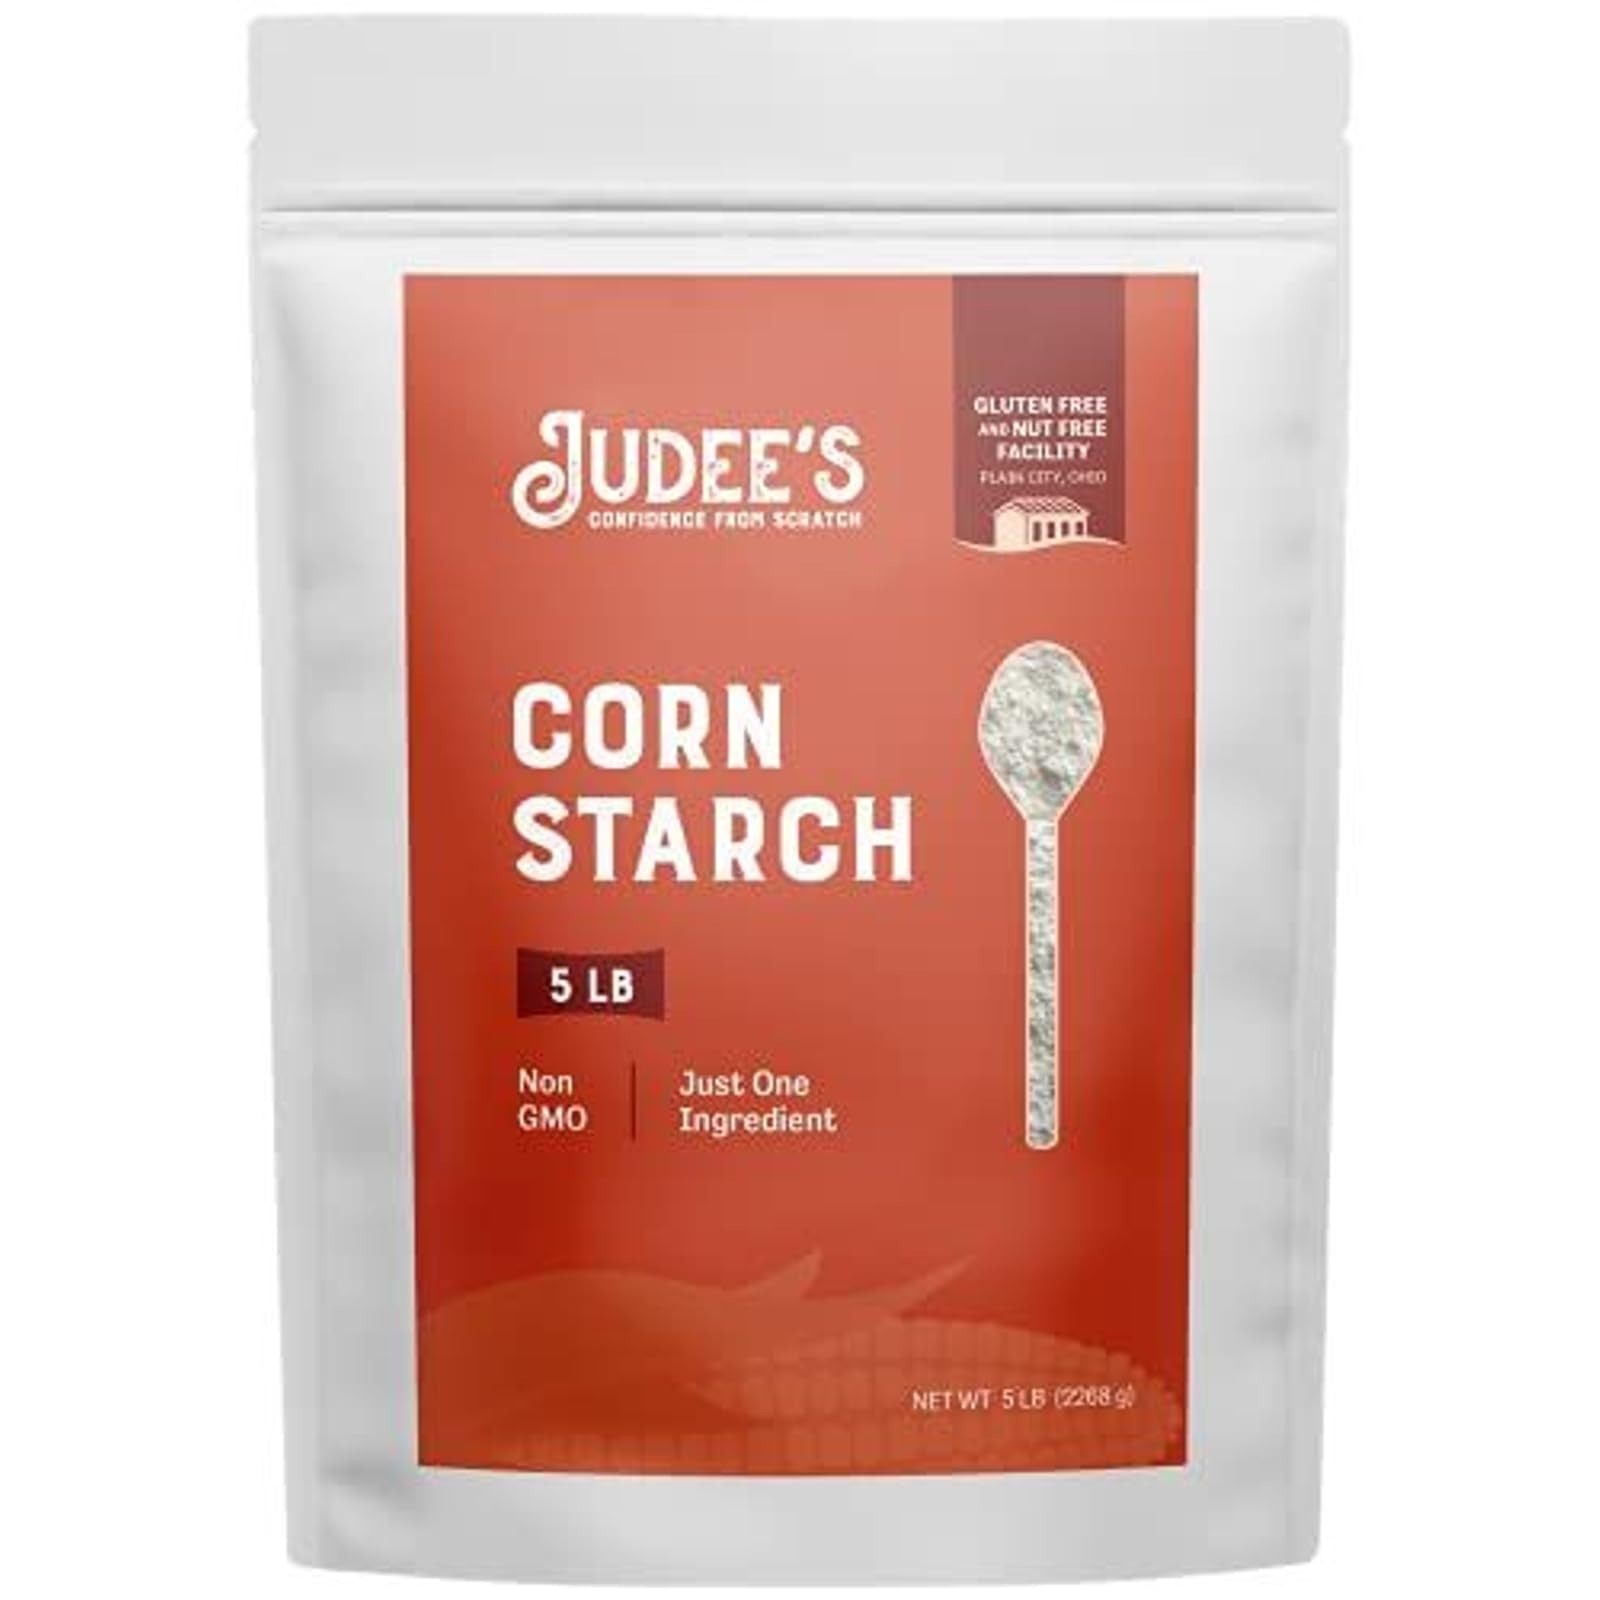
Item Name: Judee’s Corn Starch 5 lb - 100% Non-GMO and Just One Ingredient - Gluten-Free and Nut-Free - Great Thickener for Sauces, Soups, and Gravies - Lighten Gluten Free Cake or Bread Texture
Bullet Point 1: This is a great kitchen and pantry essential that can be used to effectively thicken pies, cake filling, and custard pudding
Bullet Point 2: Unmodified corn starch made from dent corn that has not be genetically engineered
Bullet Point 3: Made in a dedicated gluten-free facility and shipped in a standup, resealable pouch to ensure freshness
Bullet Point 4: Ingredients: 100% Corn Starch
Bullet Point 5: Since 2009, Judee's has been dedicated to providing fresh, allergy-conscious ingredients. We recently updated our packaging, and even though you may receive our previous design, it's the same great product inside.
Product Description: Bulk Corn Starch lightens the texture of gluten free baked goods. Use in combination with other GF starches and flours For thickening sauces: Use 1 Tbsp Corn Starch per cup of gravy or dairy based sauce(alfredo). First mix 1 Tbsp Corn Starch and 1 Tbsp water into a paste, then add it to the sauce. It will thicken very quickly as high temperatures and you'll need to stir constantly. This can substitute potato starch and tapioca starch. Another food item that can be part of your pantry staples. Use this in your apple pie filling or gluten free pie dough. This cornstarch powder is great for both baking and cooking.
Value: 80.0
Unit: Ounce

Price: 22.865